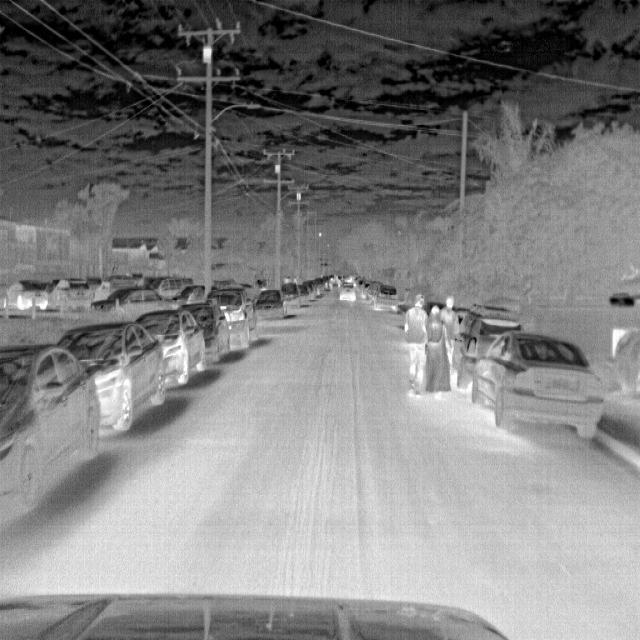
Detected objects:
label: person
label: person
label: person